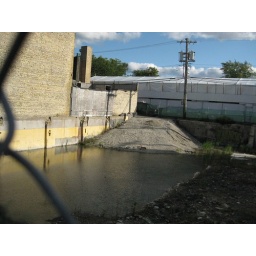
A pond grows in Chicago - standing water on Devon Ave.